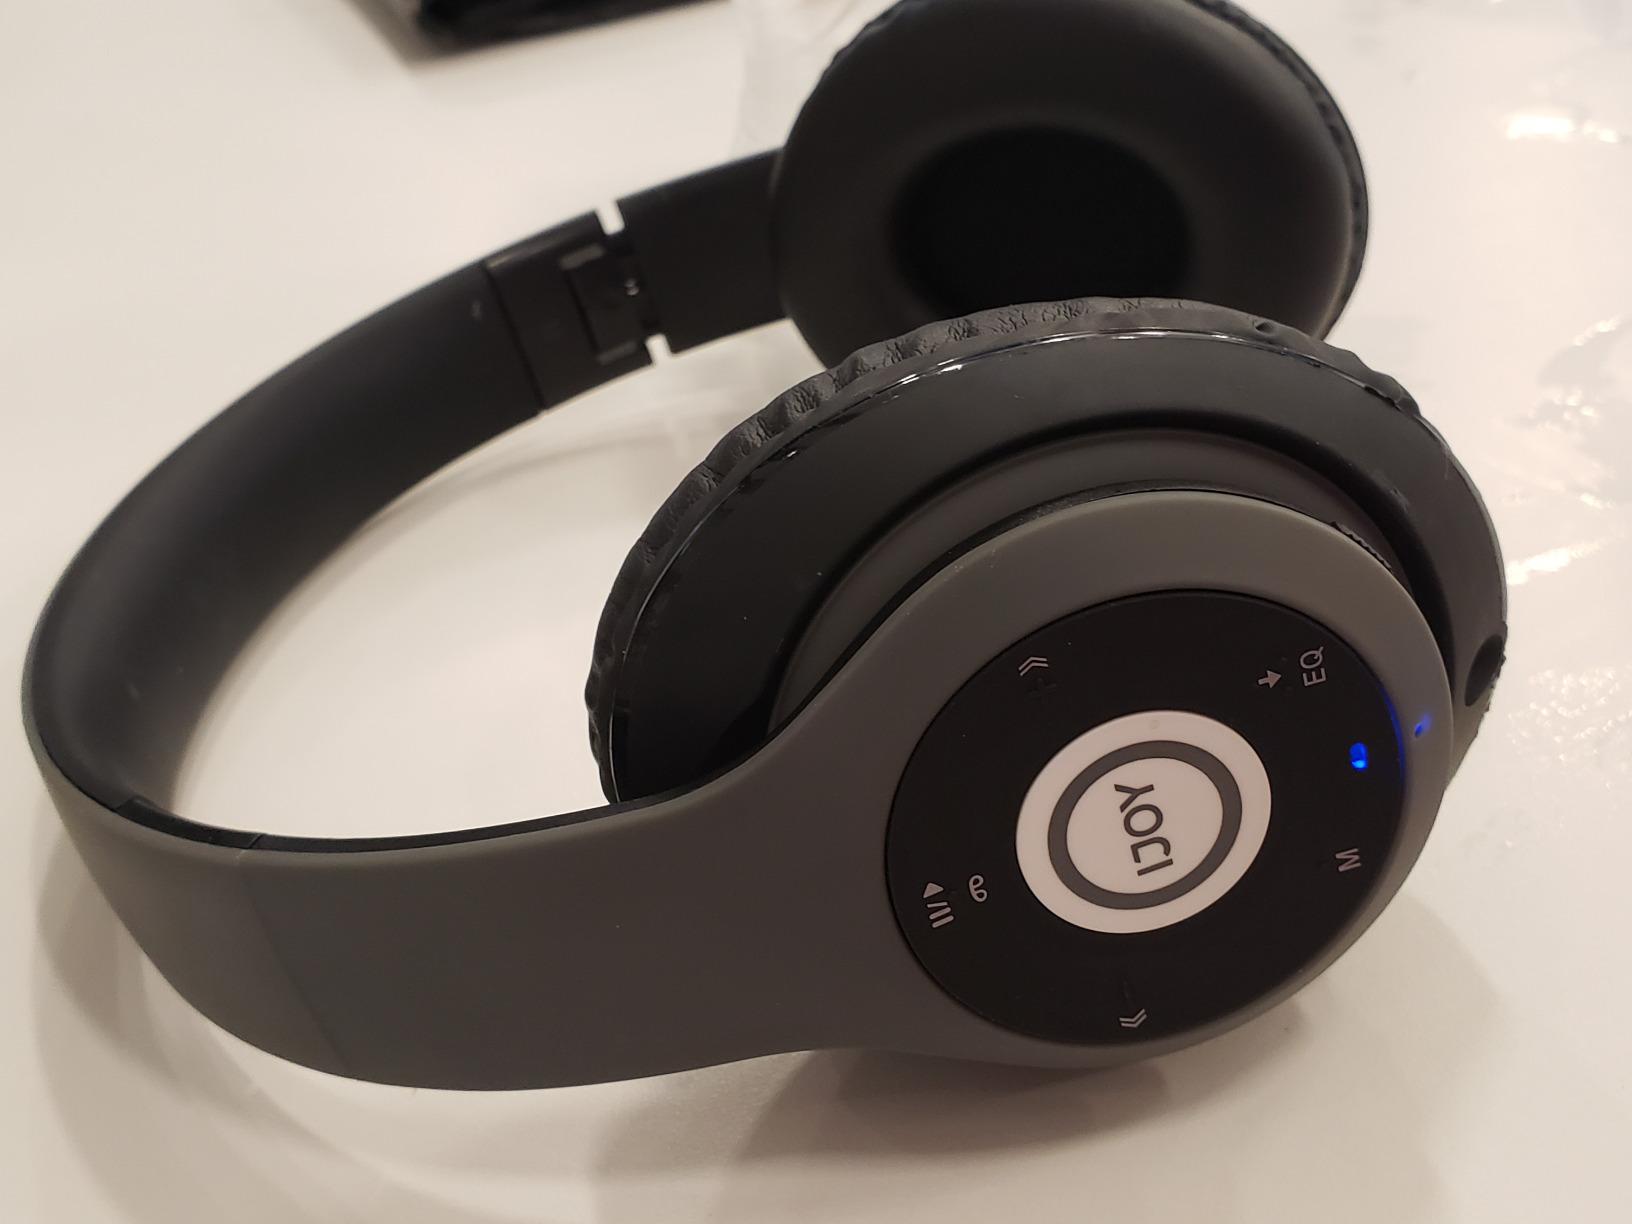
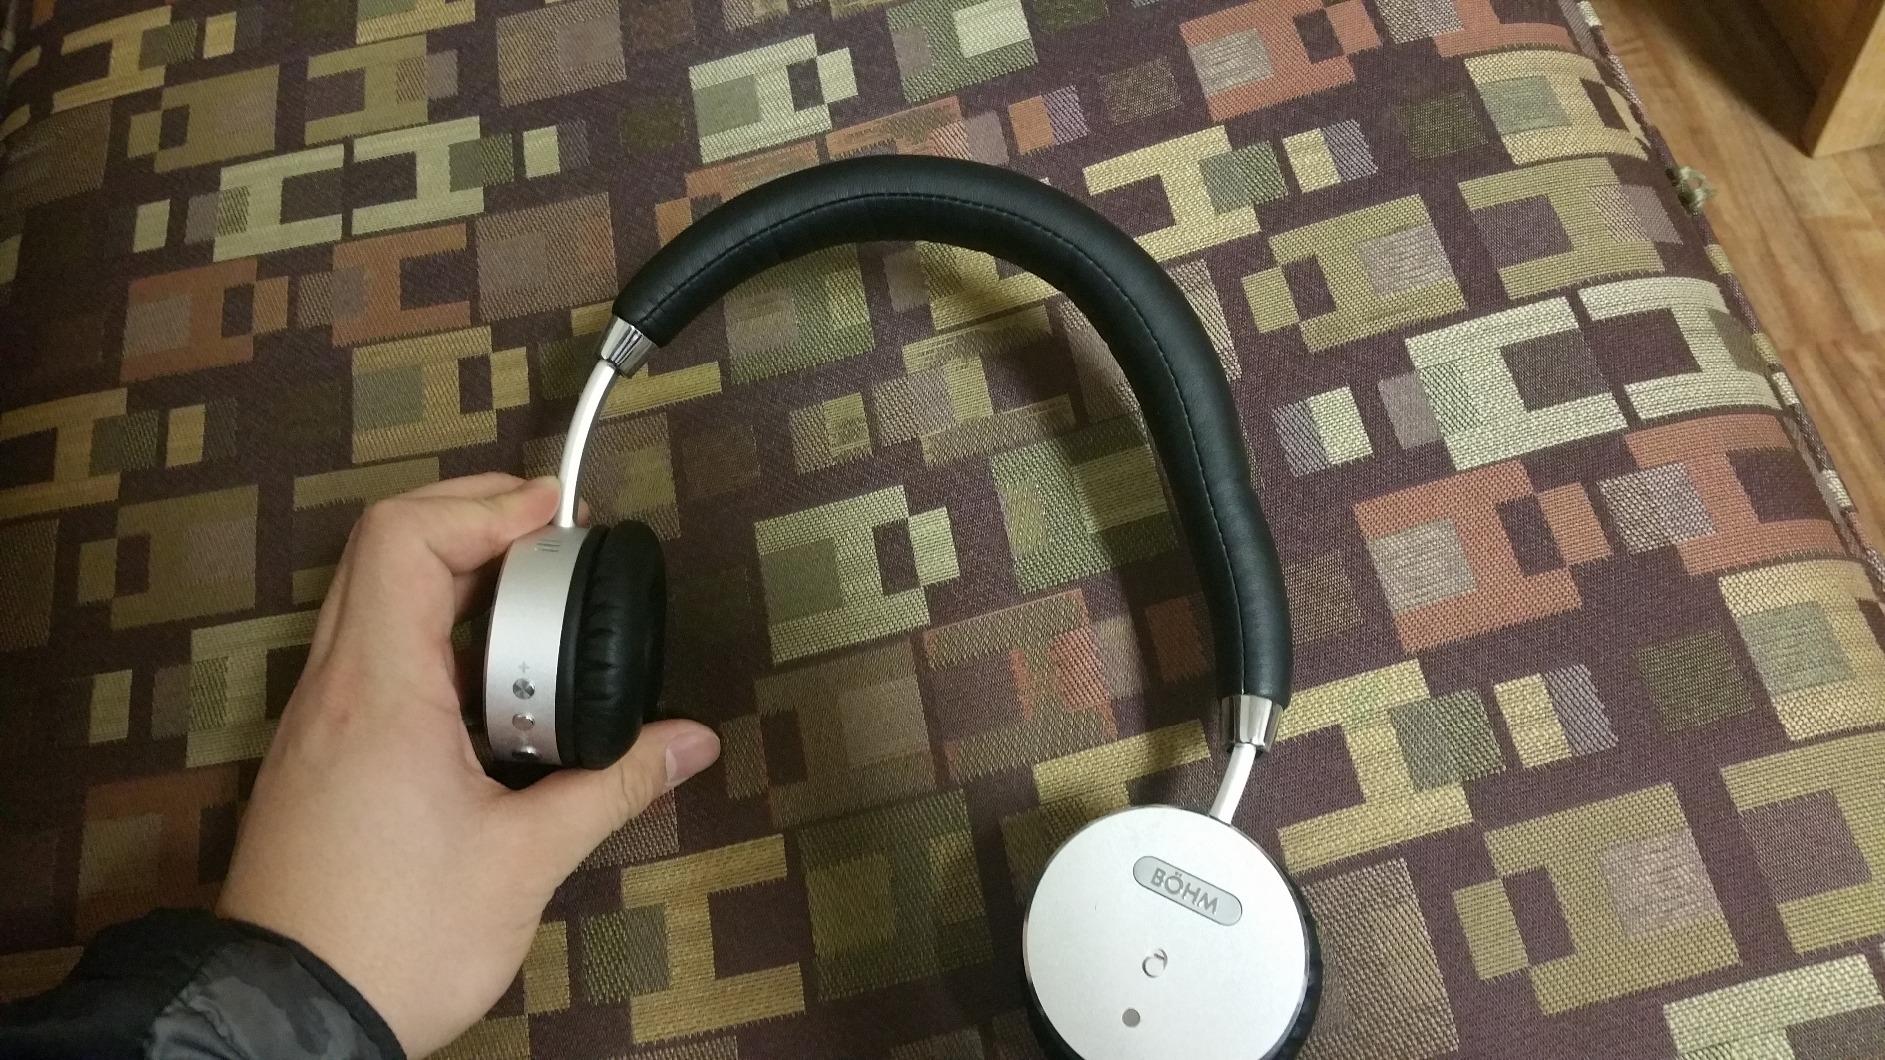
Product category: headphones
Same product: no